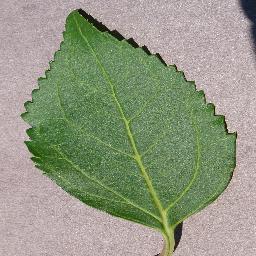
Label: Cherry___healthy